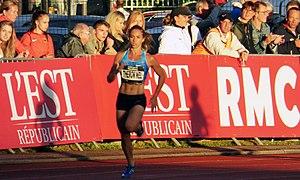
Wenda Theron Nel est une athlète sud-Africaine, spécialiste du 400 mètres haies.